Dave Bautista

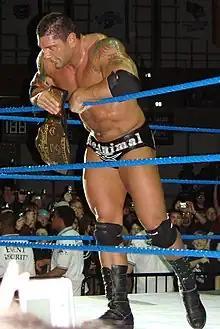
Batista during his first World Heavyweight Championship reign

Bautista married his first wife, Glenda, in 1990. They had two daughters together, Keilani (b. 1990) and Athena (b. 1992), before they divorced in 1998. Bautista married his second wife, Angie, on October 13, 1998. They have a son together, Oliver, and divorced in 2006. Before the age of 40, Bautista already had two grandsons through Keilani. In October 2015, he married competitive pole dancer Sarah Jade. They separated in early 2019.